List of Volkswagen Group petrol engines

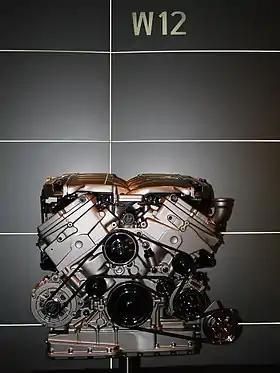
Volkswagen Group W12 engine

EA839 is a family of turbocharged 90 degrees V6 spark ignition engines. It includes iron cylinder liners, balancer shaft located within the vee, maximum compression ratio of 11.2:1, bore and stroke of .